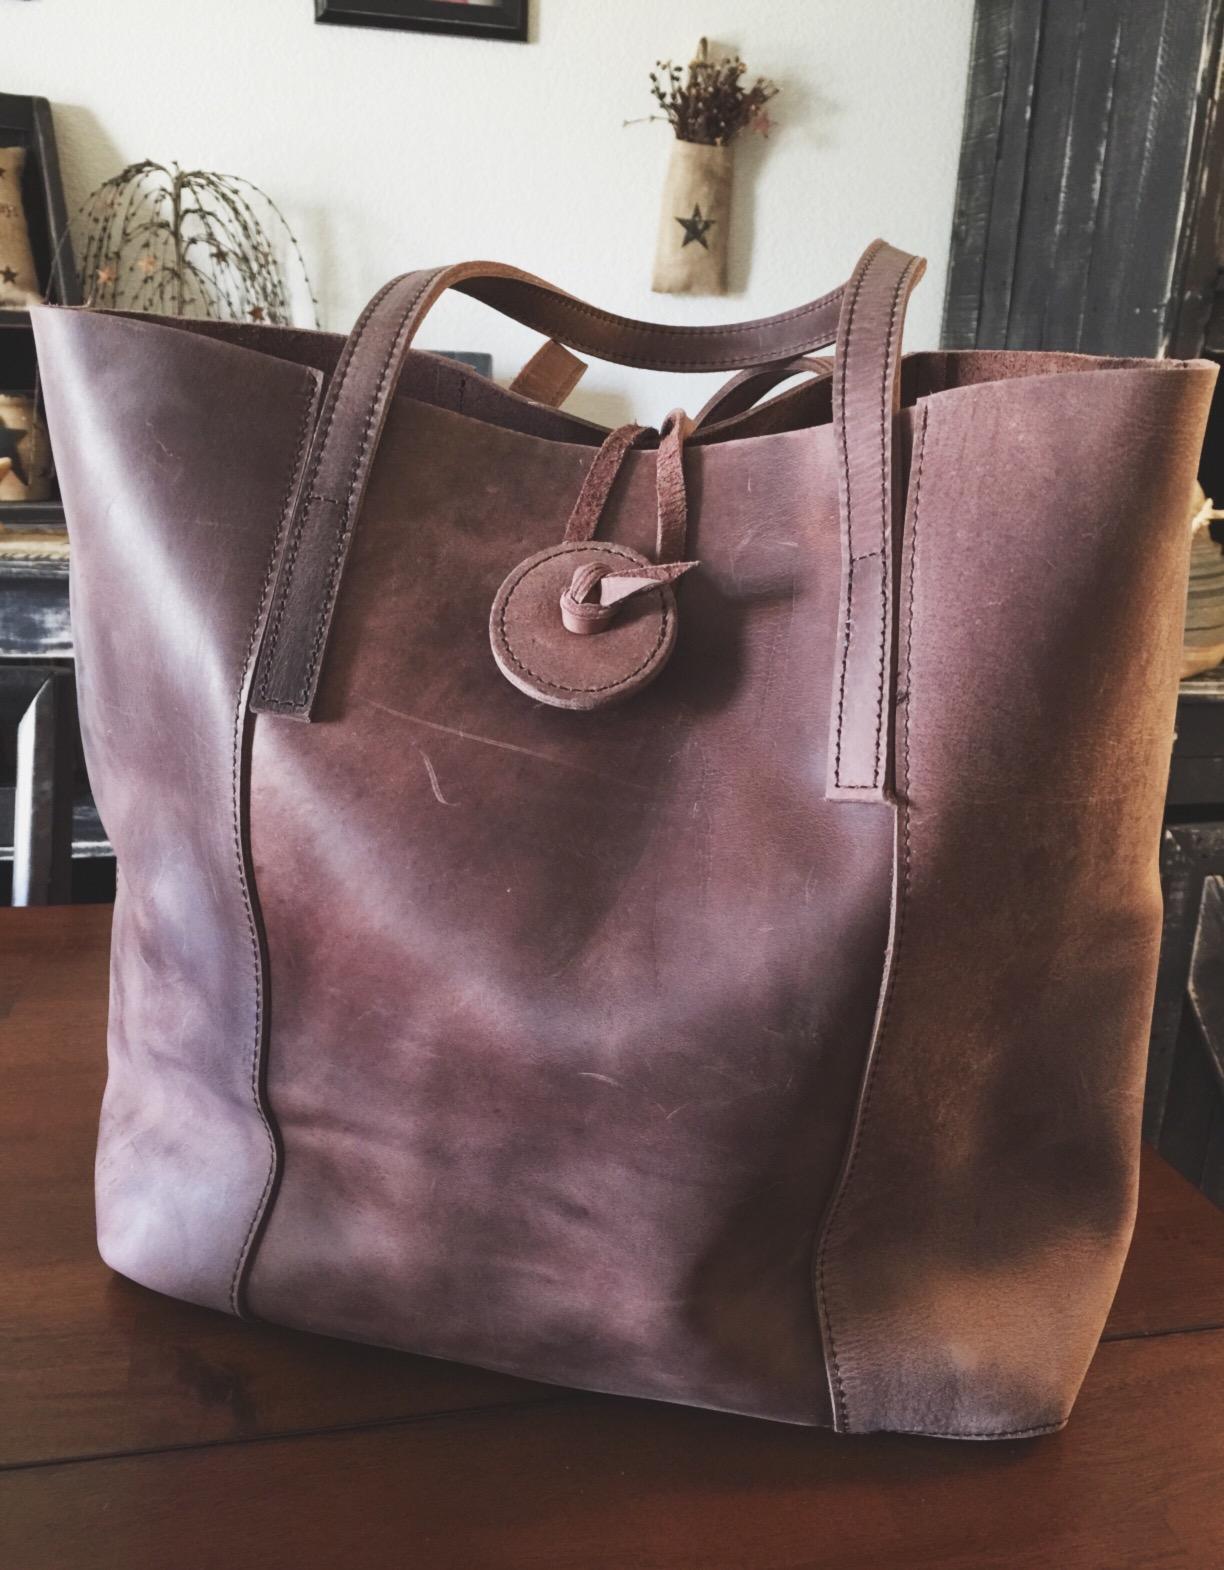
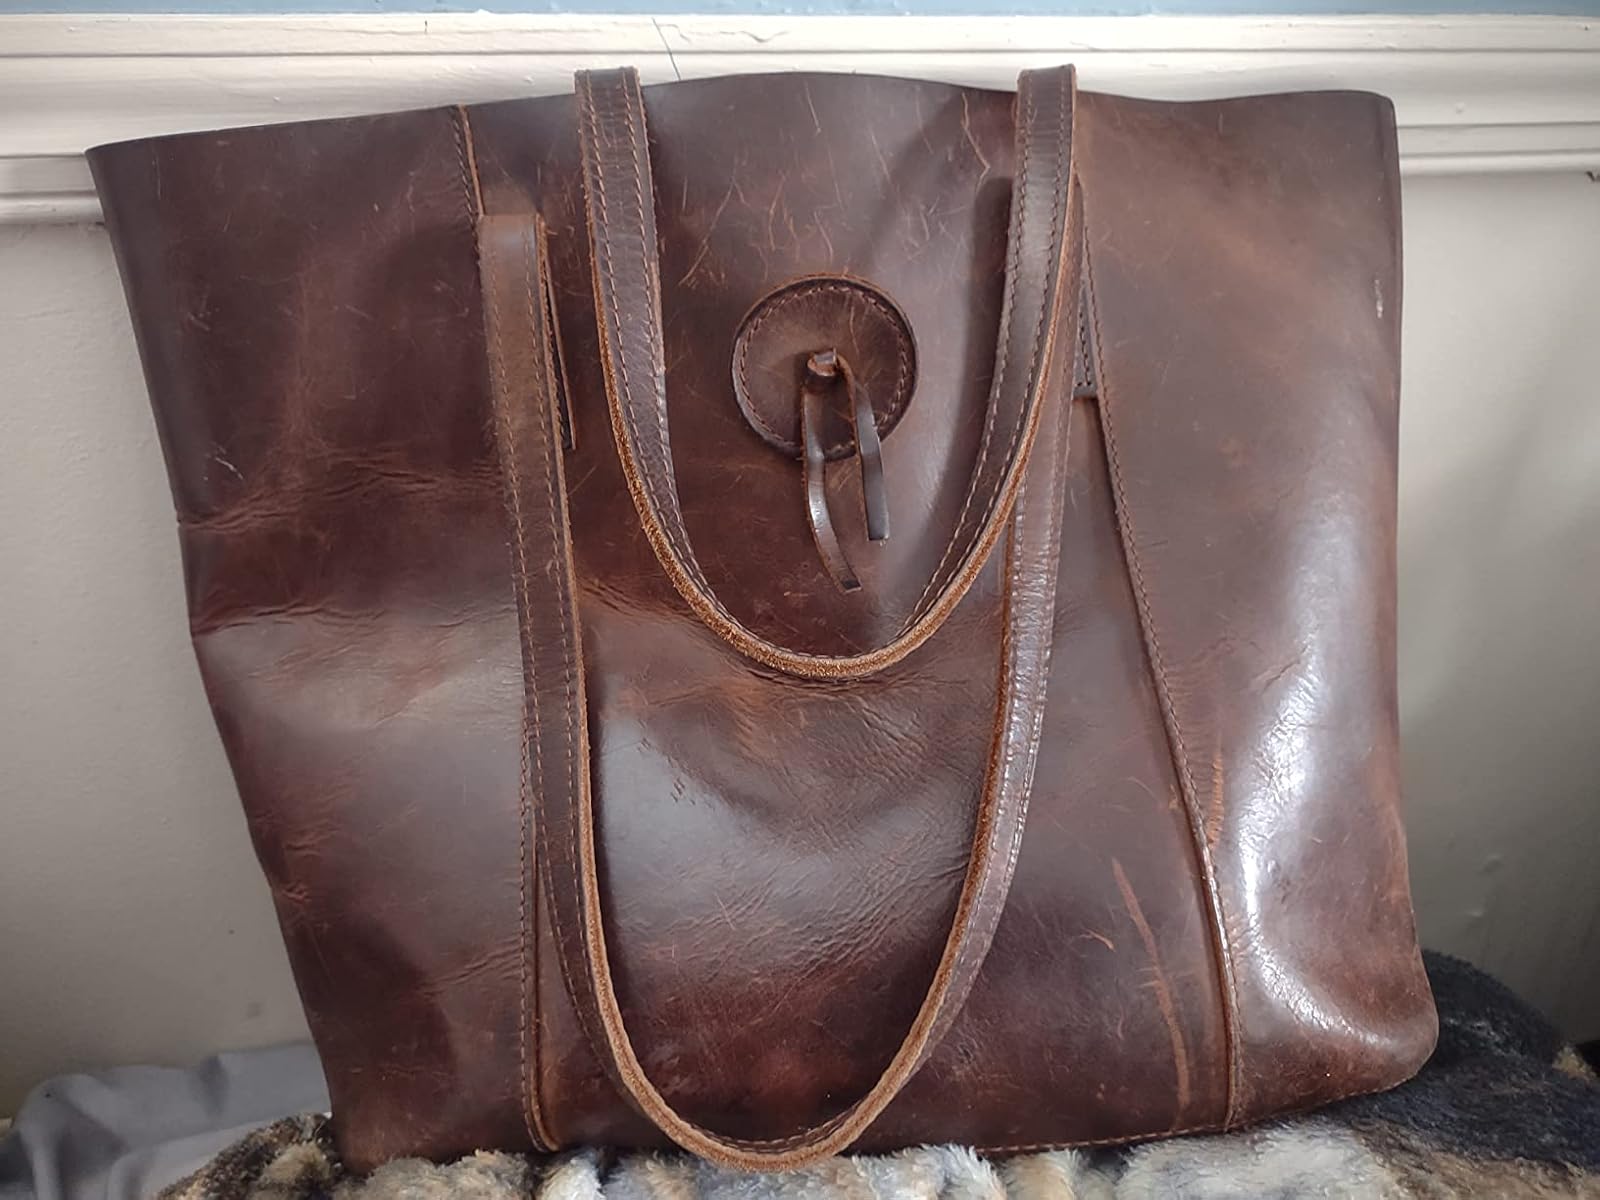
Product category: accessories_handbag
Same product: yes